First Vaida-Voevod cabinet

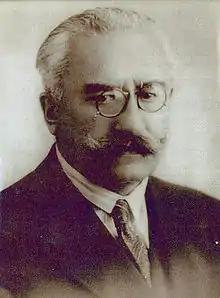
Alexandru Vaida-Voevod

The first cabinet of Alexandru Vaida-Voevod was the government of Romania from 1 December 1919 to 12 March 1920.